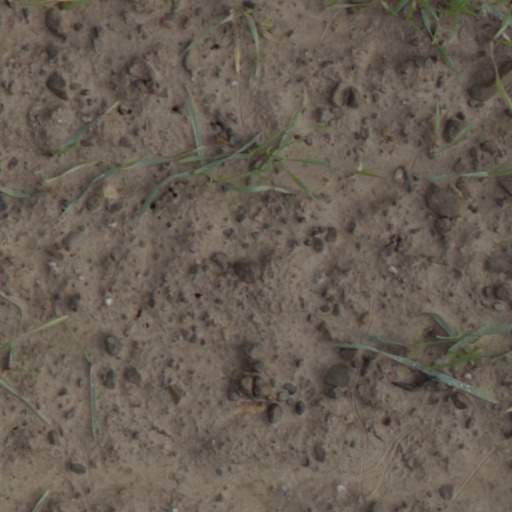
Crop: wheat